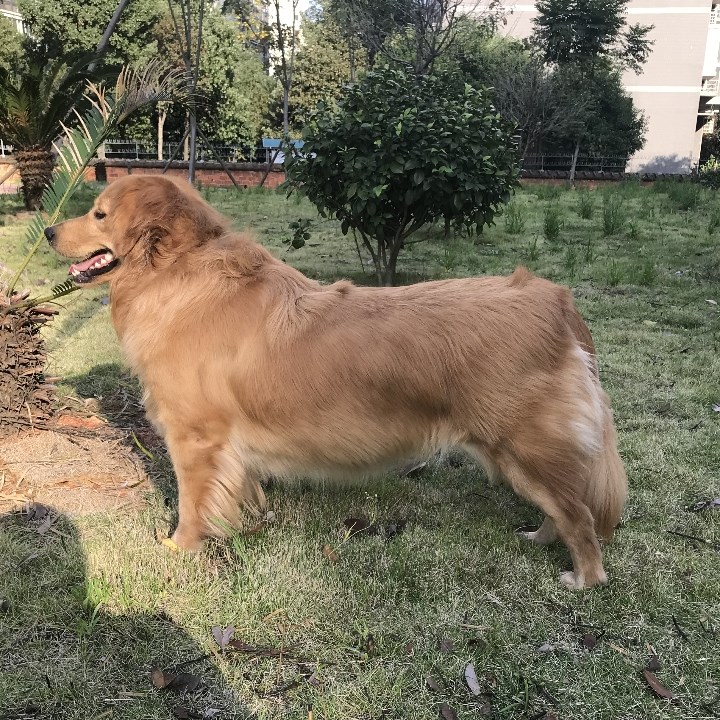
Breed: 5355-n000126-golden_retriever